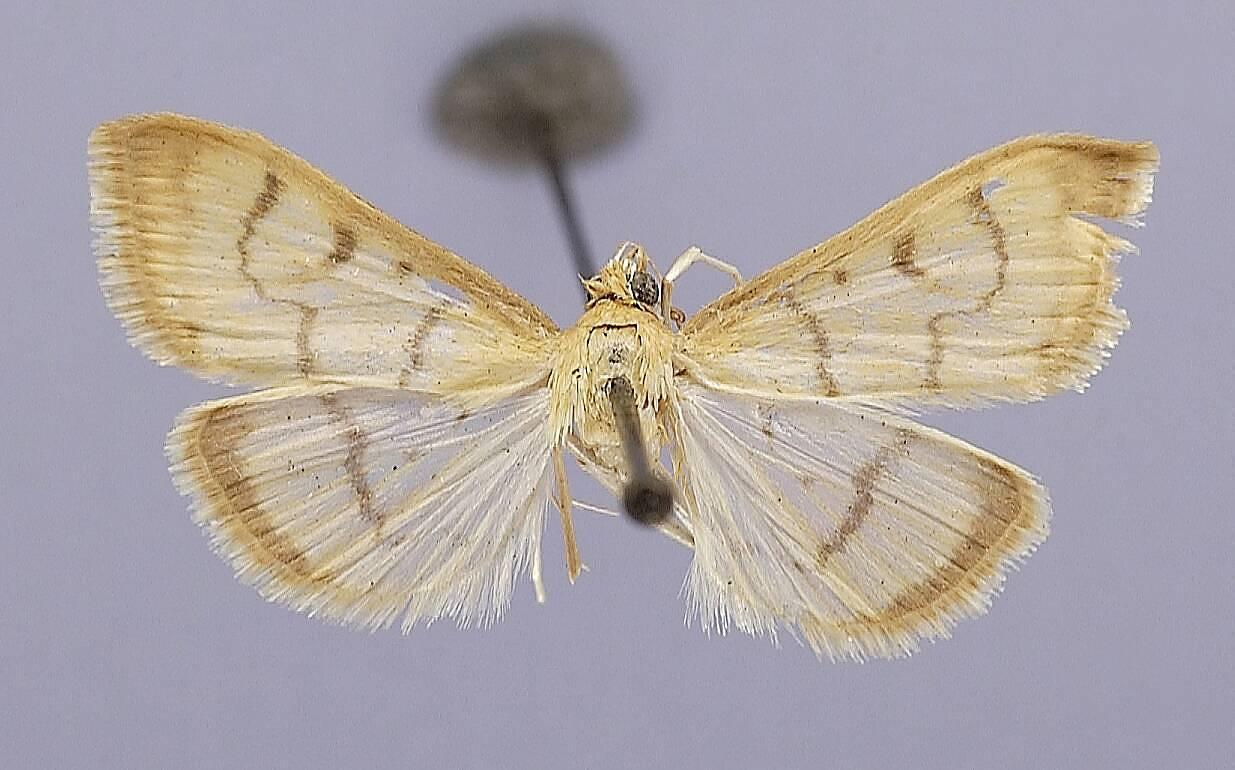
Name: Loxostege autocratoralis
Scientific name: Loxostege autocratoralis Dyar, 1912
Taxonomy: Animalia, Arthropoda, Insecta, Lepidoptera, Pyralidae
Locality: Cuernavaca, Mexico, Morelos, Mexico